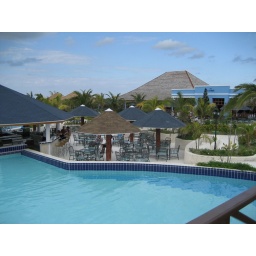
Shot from the bridge looking toward the swim up bar, tables and pool Grill in the background